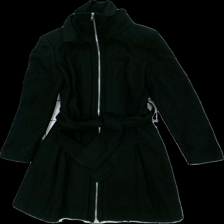
View: front
Type: Jacket
Category: Ladies
Brand: Not in the list
Brand text on label: Vero moda
Colors: Black
Material: 62% viskos 38% nylon
Pattern: Embroidered
Cut: Turtle neck
Size: S
Season: All
Damage: luddigt/dammigt
Damage location: top center
Damage 2: luddigt/dammigt
Damage 2 location: middle center
Damage 3: luddigt/dammigt
Damage 3 location: bottom center
Price range: <50
Recommended usage: Export
Description: kappa med broderi band
Comment: dammig/luddig